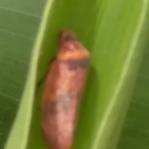
Crop: Maize
Condition: spodoptera-frugiperda-p